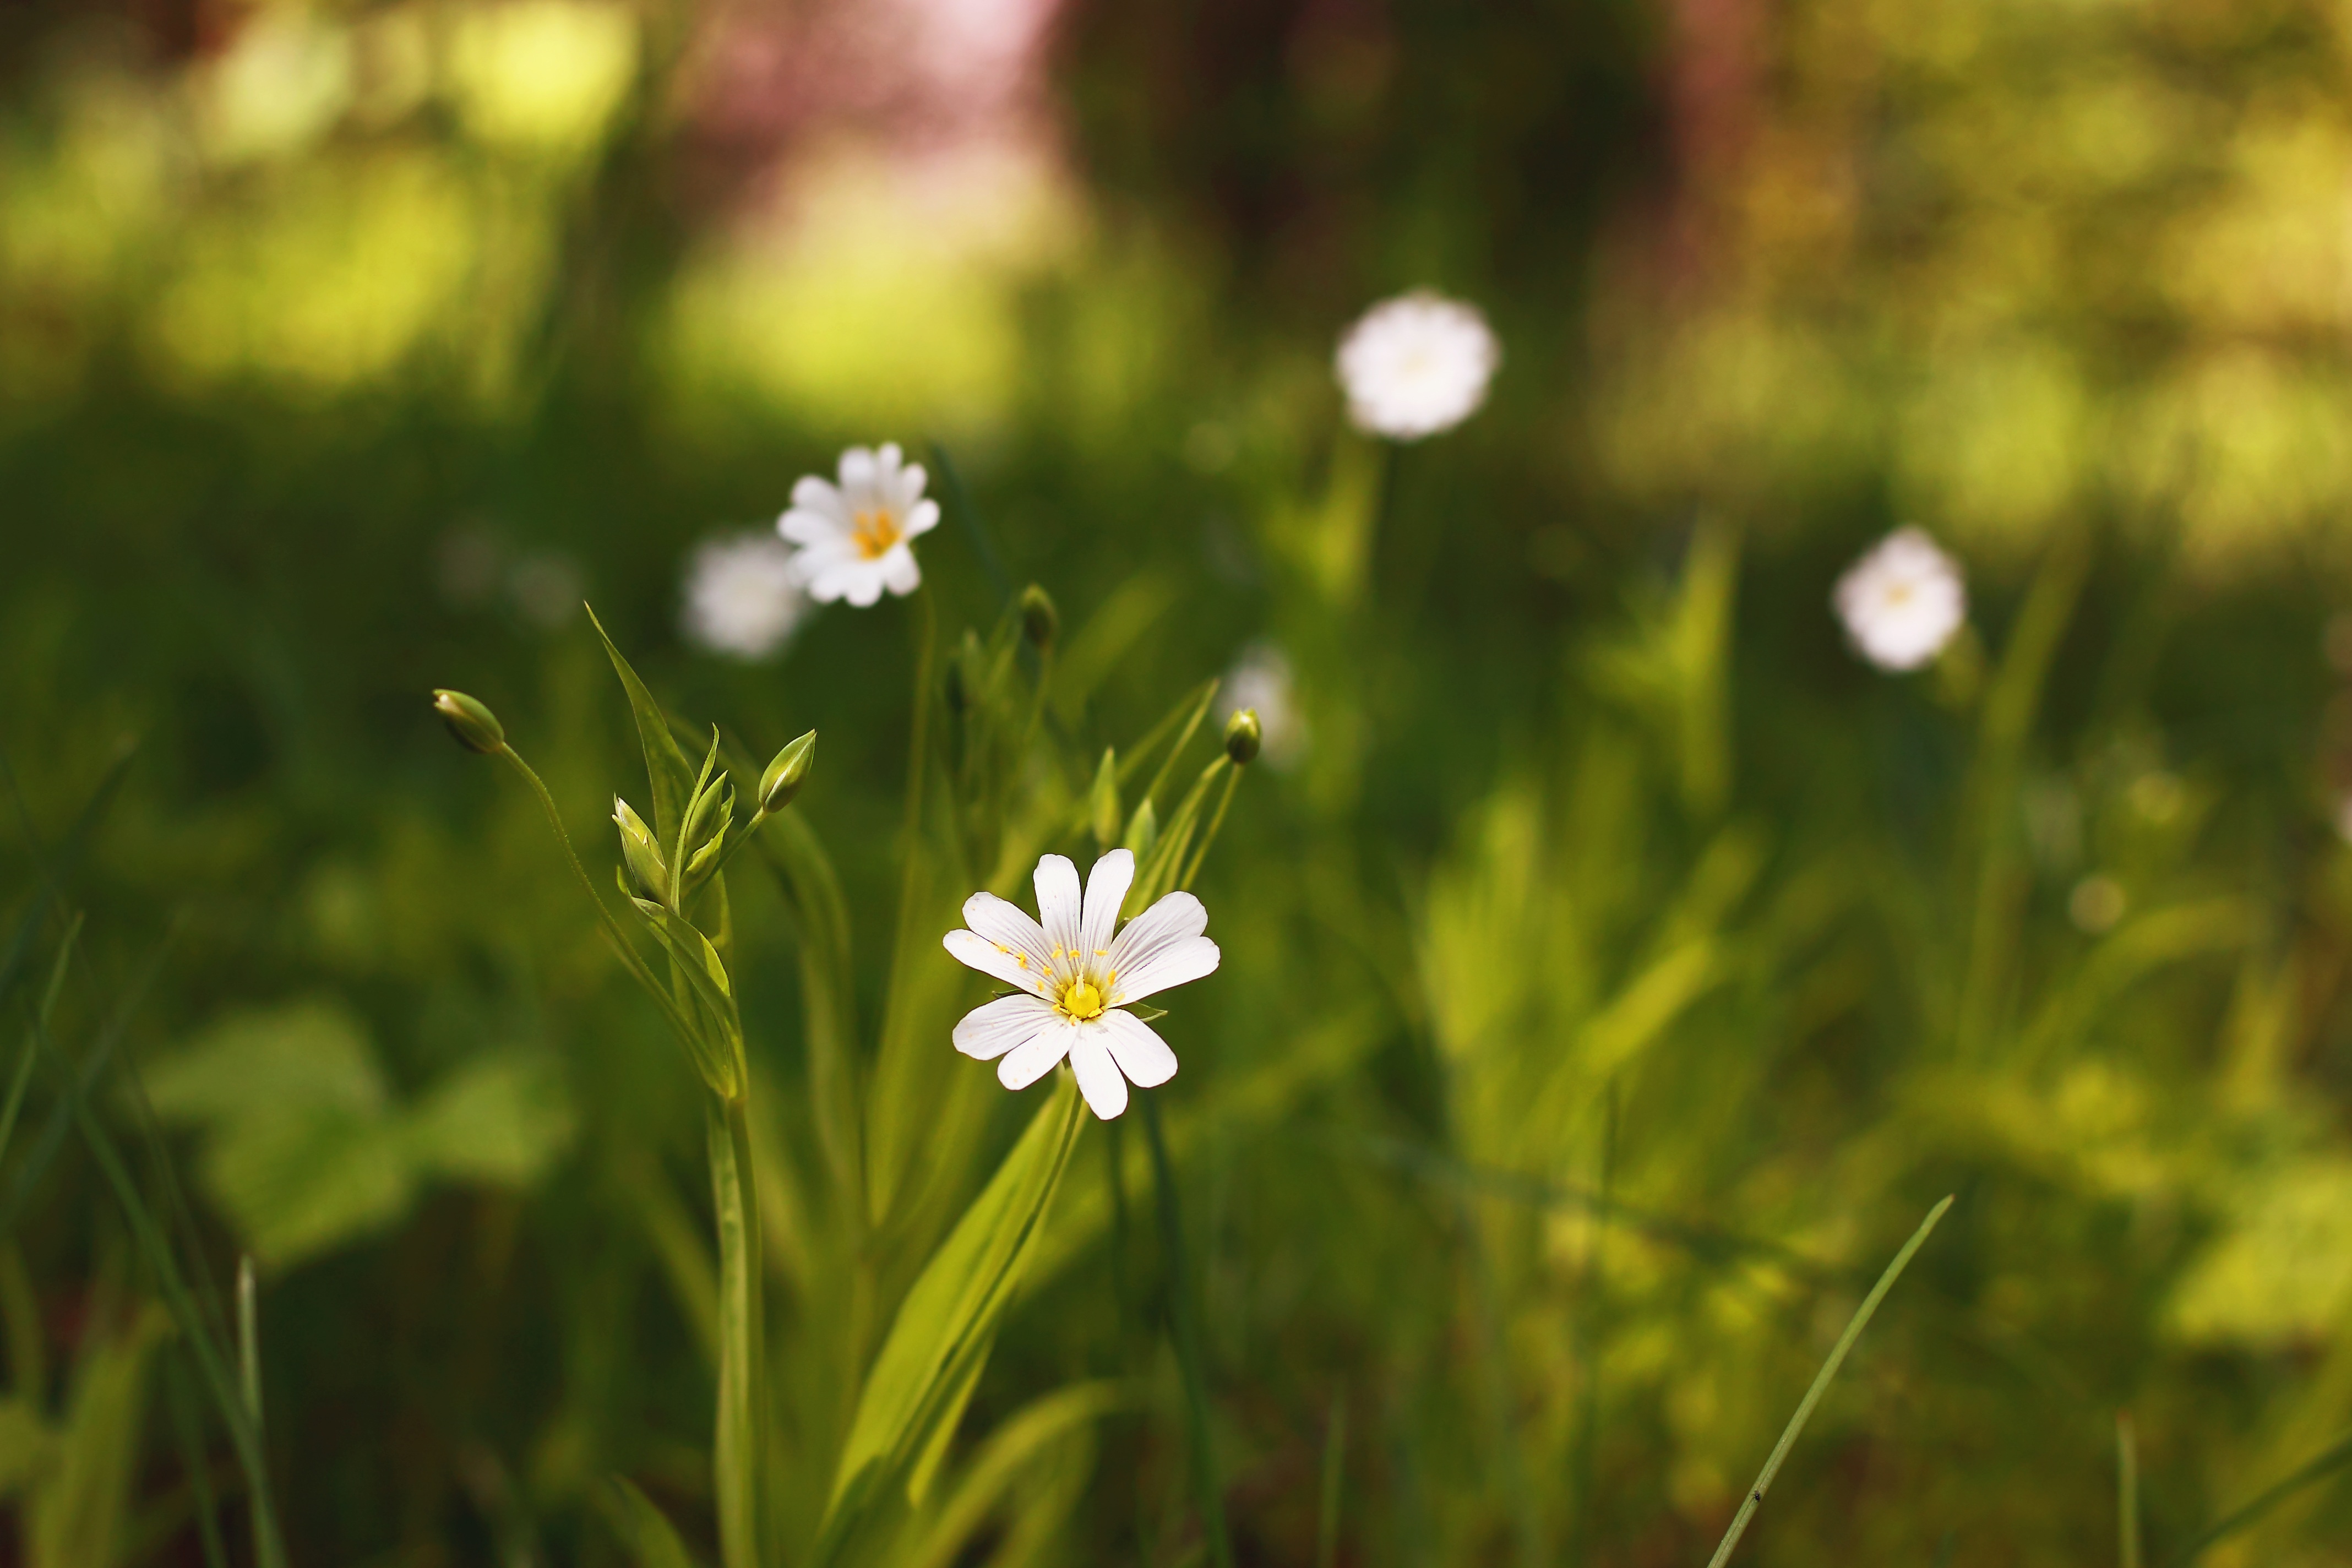
nature, grass, blossom, plant, white, field, lawn, meadow, prairie, sunlight, flower, bloom, daisy, spring, green, park, botany, yellow, closeup, flora, white flower, wildflower, flowers, close up, grassland, beautiful, habitat, living nature, macro photography, summer flowers, greens, flowering plant, natural environment, grass family, land plant